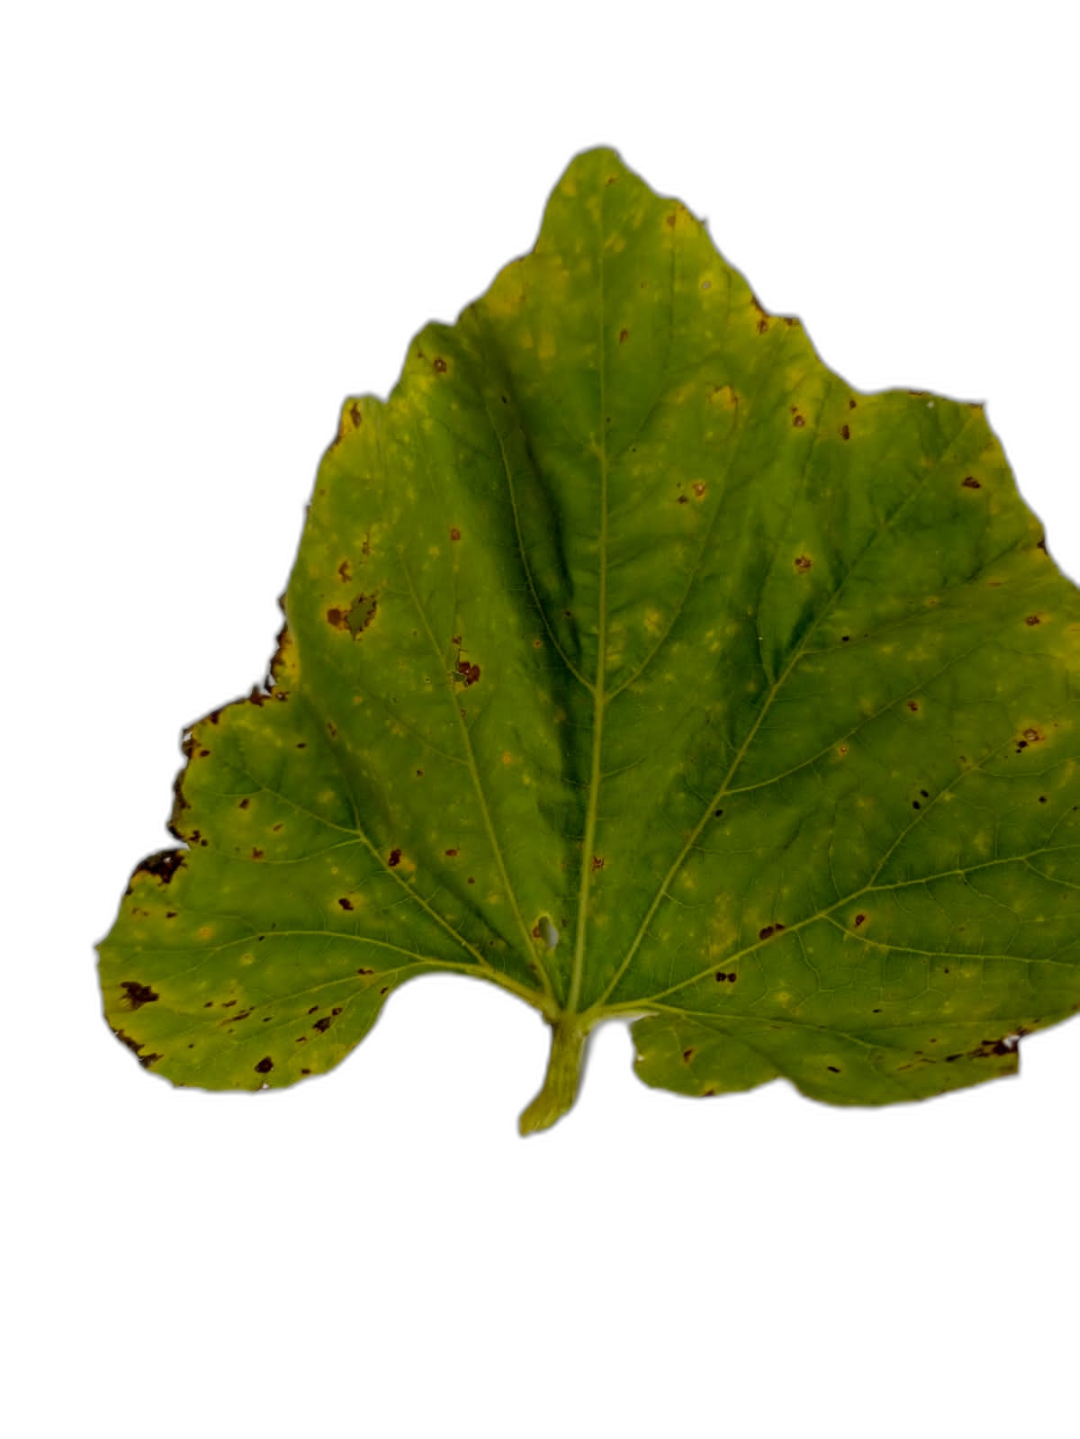
Crop: Bottle Gourd
Label: Anthracnose